Soviet famine of 1946–1947

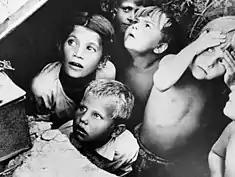
Soviet children during a "Luftwaffe" air raid, 1941

Additionally, the war had left the children in the USSR particularly vulnerable. Many had lost both parents, and many more had lost their fathers. Hundreds of thousands were homeless, and hundreds of thousands more were dependent on single mothers for survival. The crisis of young parents led to large numbers of parents abandoning their children, and children became one of the primary victim demographics of the famine.